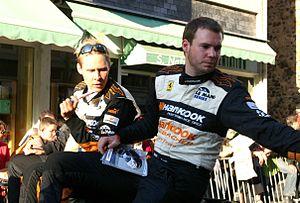
Allan Simonsen et Leh Keen
Lehman Keen dit Leh Keen, né le 22 juillet 1983 à Dublin, est un pilote automobile américain. Il a notamment participé à trois reprises aux 24 Heures du Mans, en 2010, 2011 et 2016.